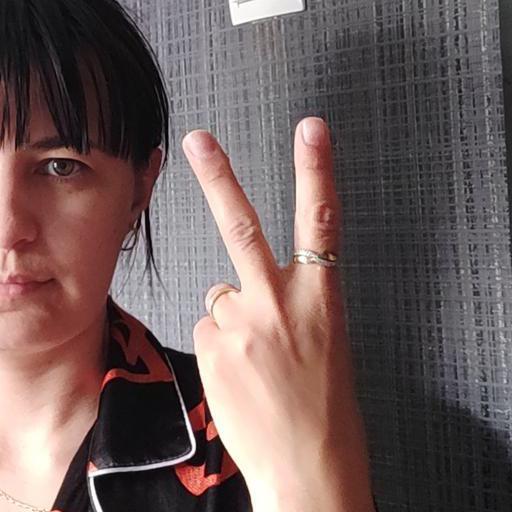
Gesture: peace_inverted